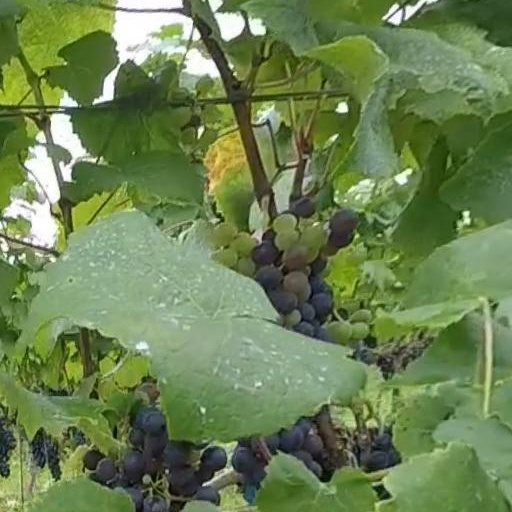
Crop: grape